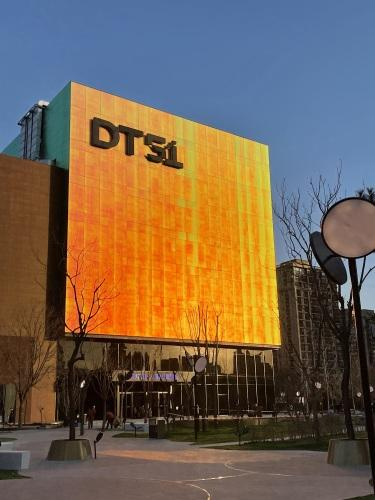
地标名称：DT51
所在城市：北京市·朝阳区